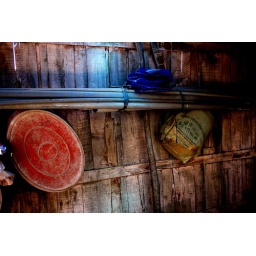
old wall in old house